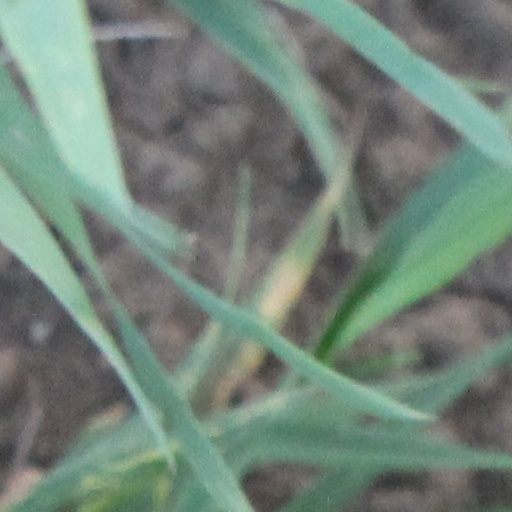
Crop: wheat